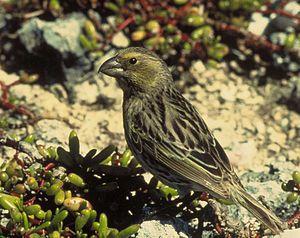
Telespiza est un genre d'oiseaux de la famille des Fringillidae.